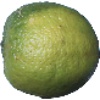
Label: limes